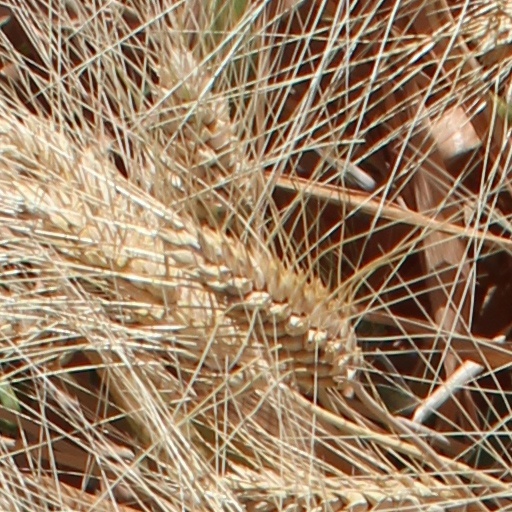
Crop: wheat